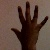
The image shows a hand gesture representing the number 5 in Indian Sign Language.